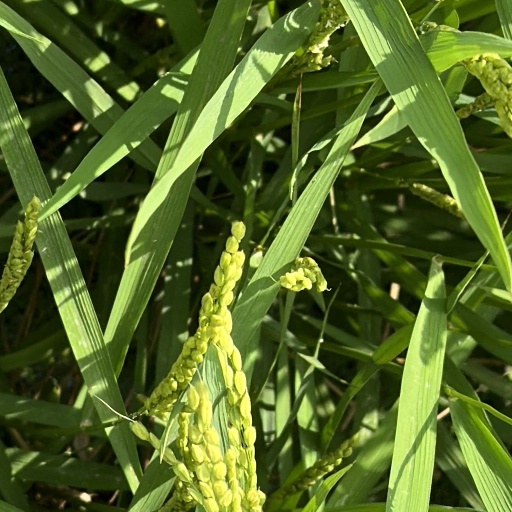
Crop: rice